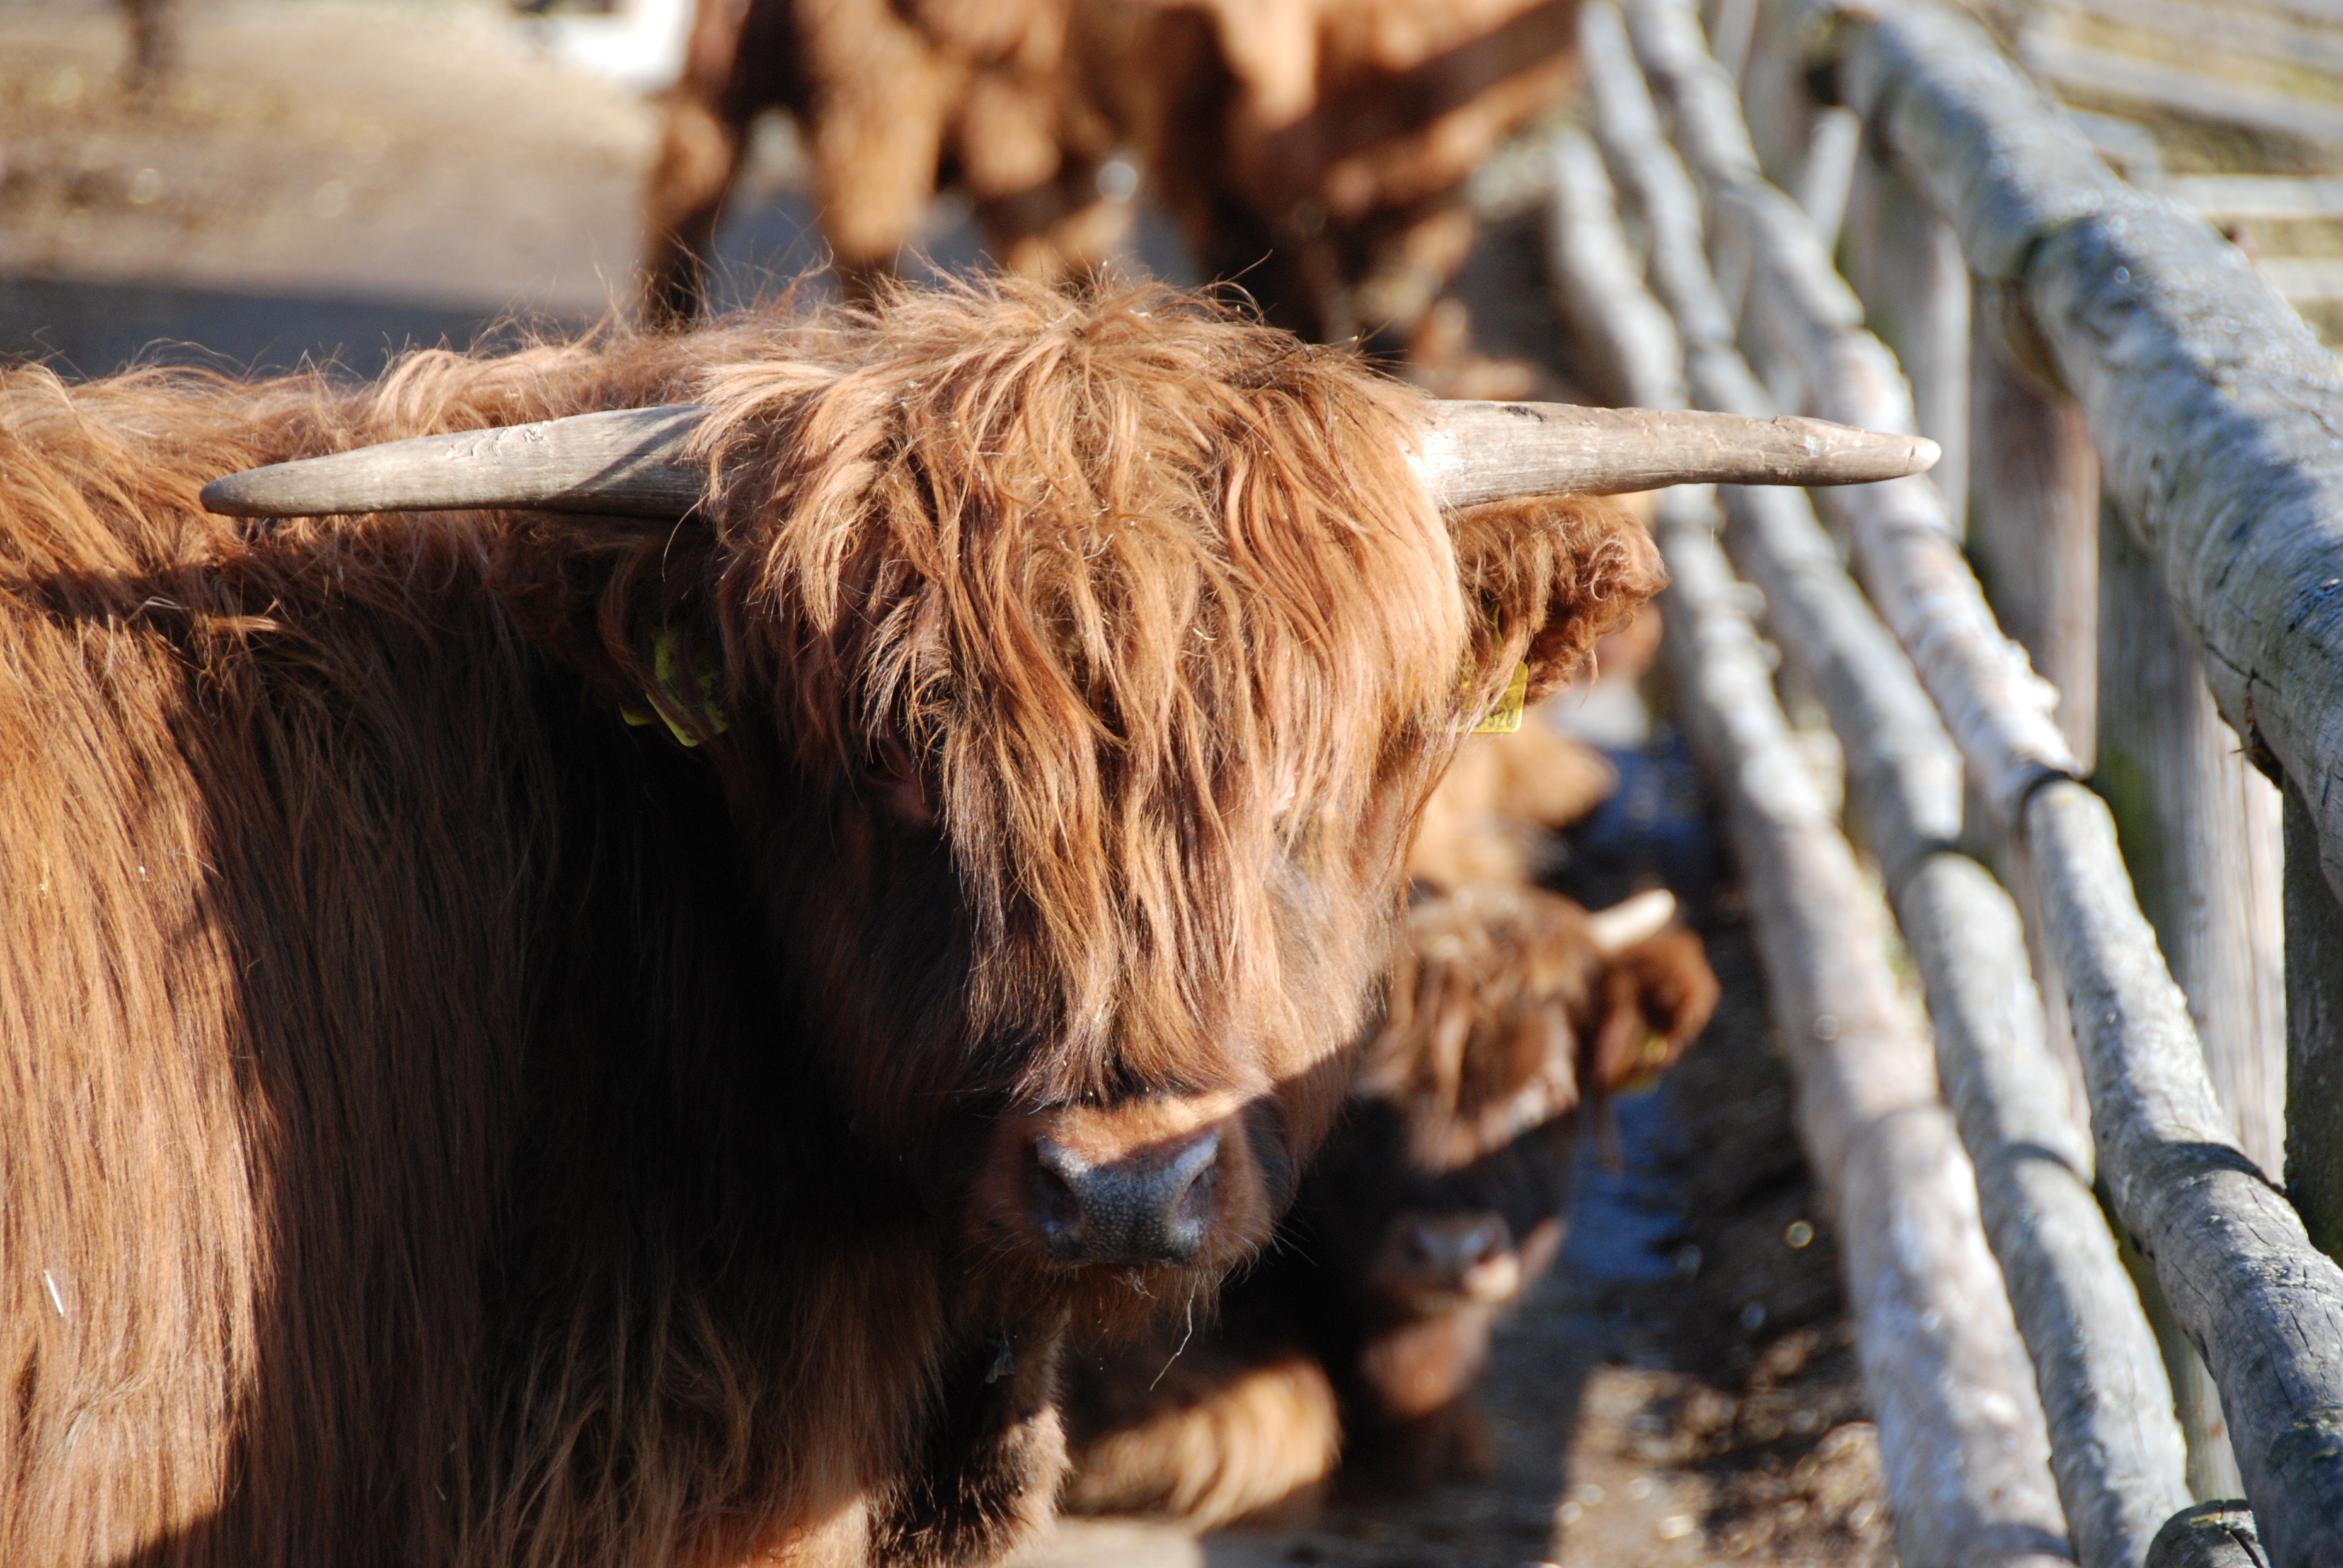
wood, wildlife, horn, cow, mammal, agriculture, beef, close up, shaggy, rural area, highland beef, cattle like mammal